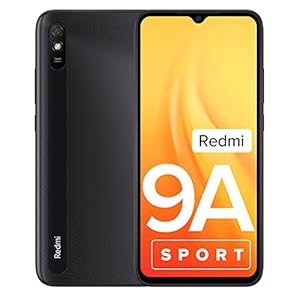
Redmi 9A Sport (Carbon Black
Category: Electronics
Price: 6499 (list price: 7999)
Rating: 4.1 (3,13,832 ratings)
About this product: Processor: MediaTek Helio G25 Octa-core; Up to 2.0GHz clock speed|Camera: 13 MP Rear camera with AI portrait| 5 MP front camera|Display: 16.58 centimeters (6.53-inch) HD+ display with 720x1600 pixels and 20:9 aspect ratio|Battery: 5000 mAH large battery with 10W wired charger in-box|Memory, Storage & SIM: 2GB RAM | 32GB storage | Dual SIM (nano+nano) + Dedicated SD card slot|Form factor:Bar,Operating system:MIUI 12